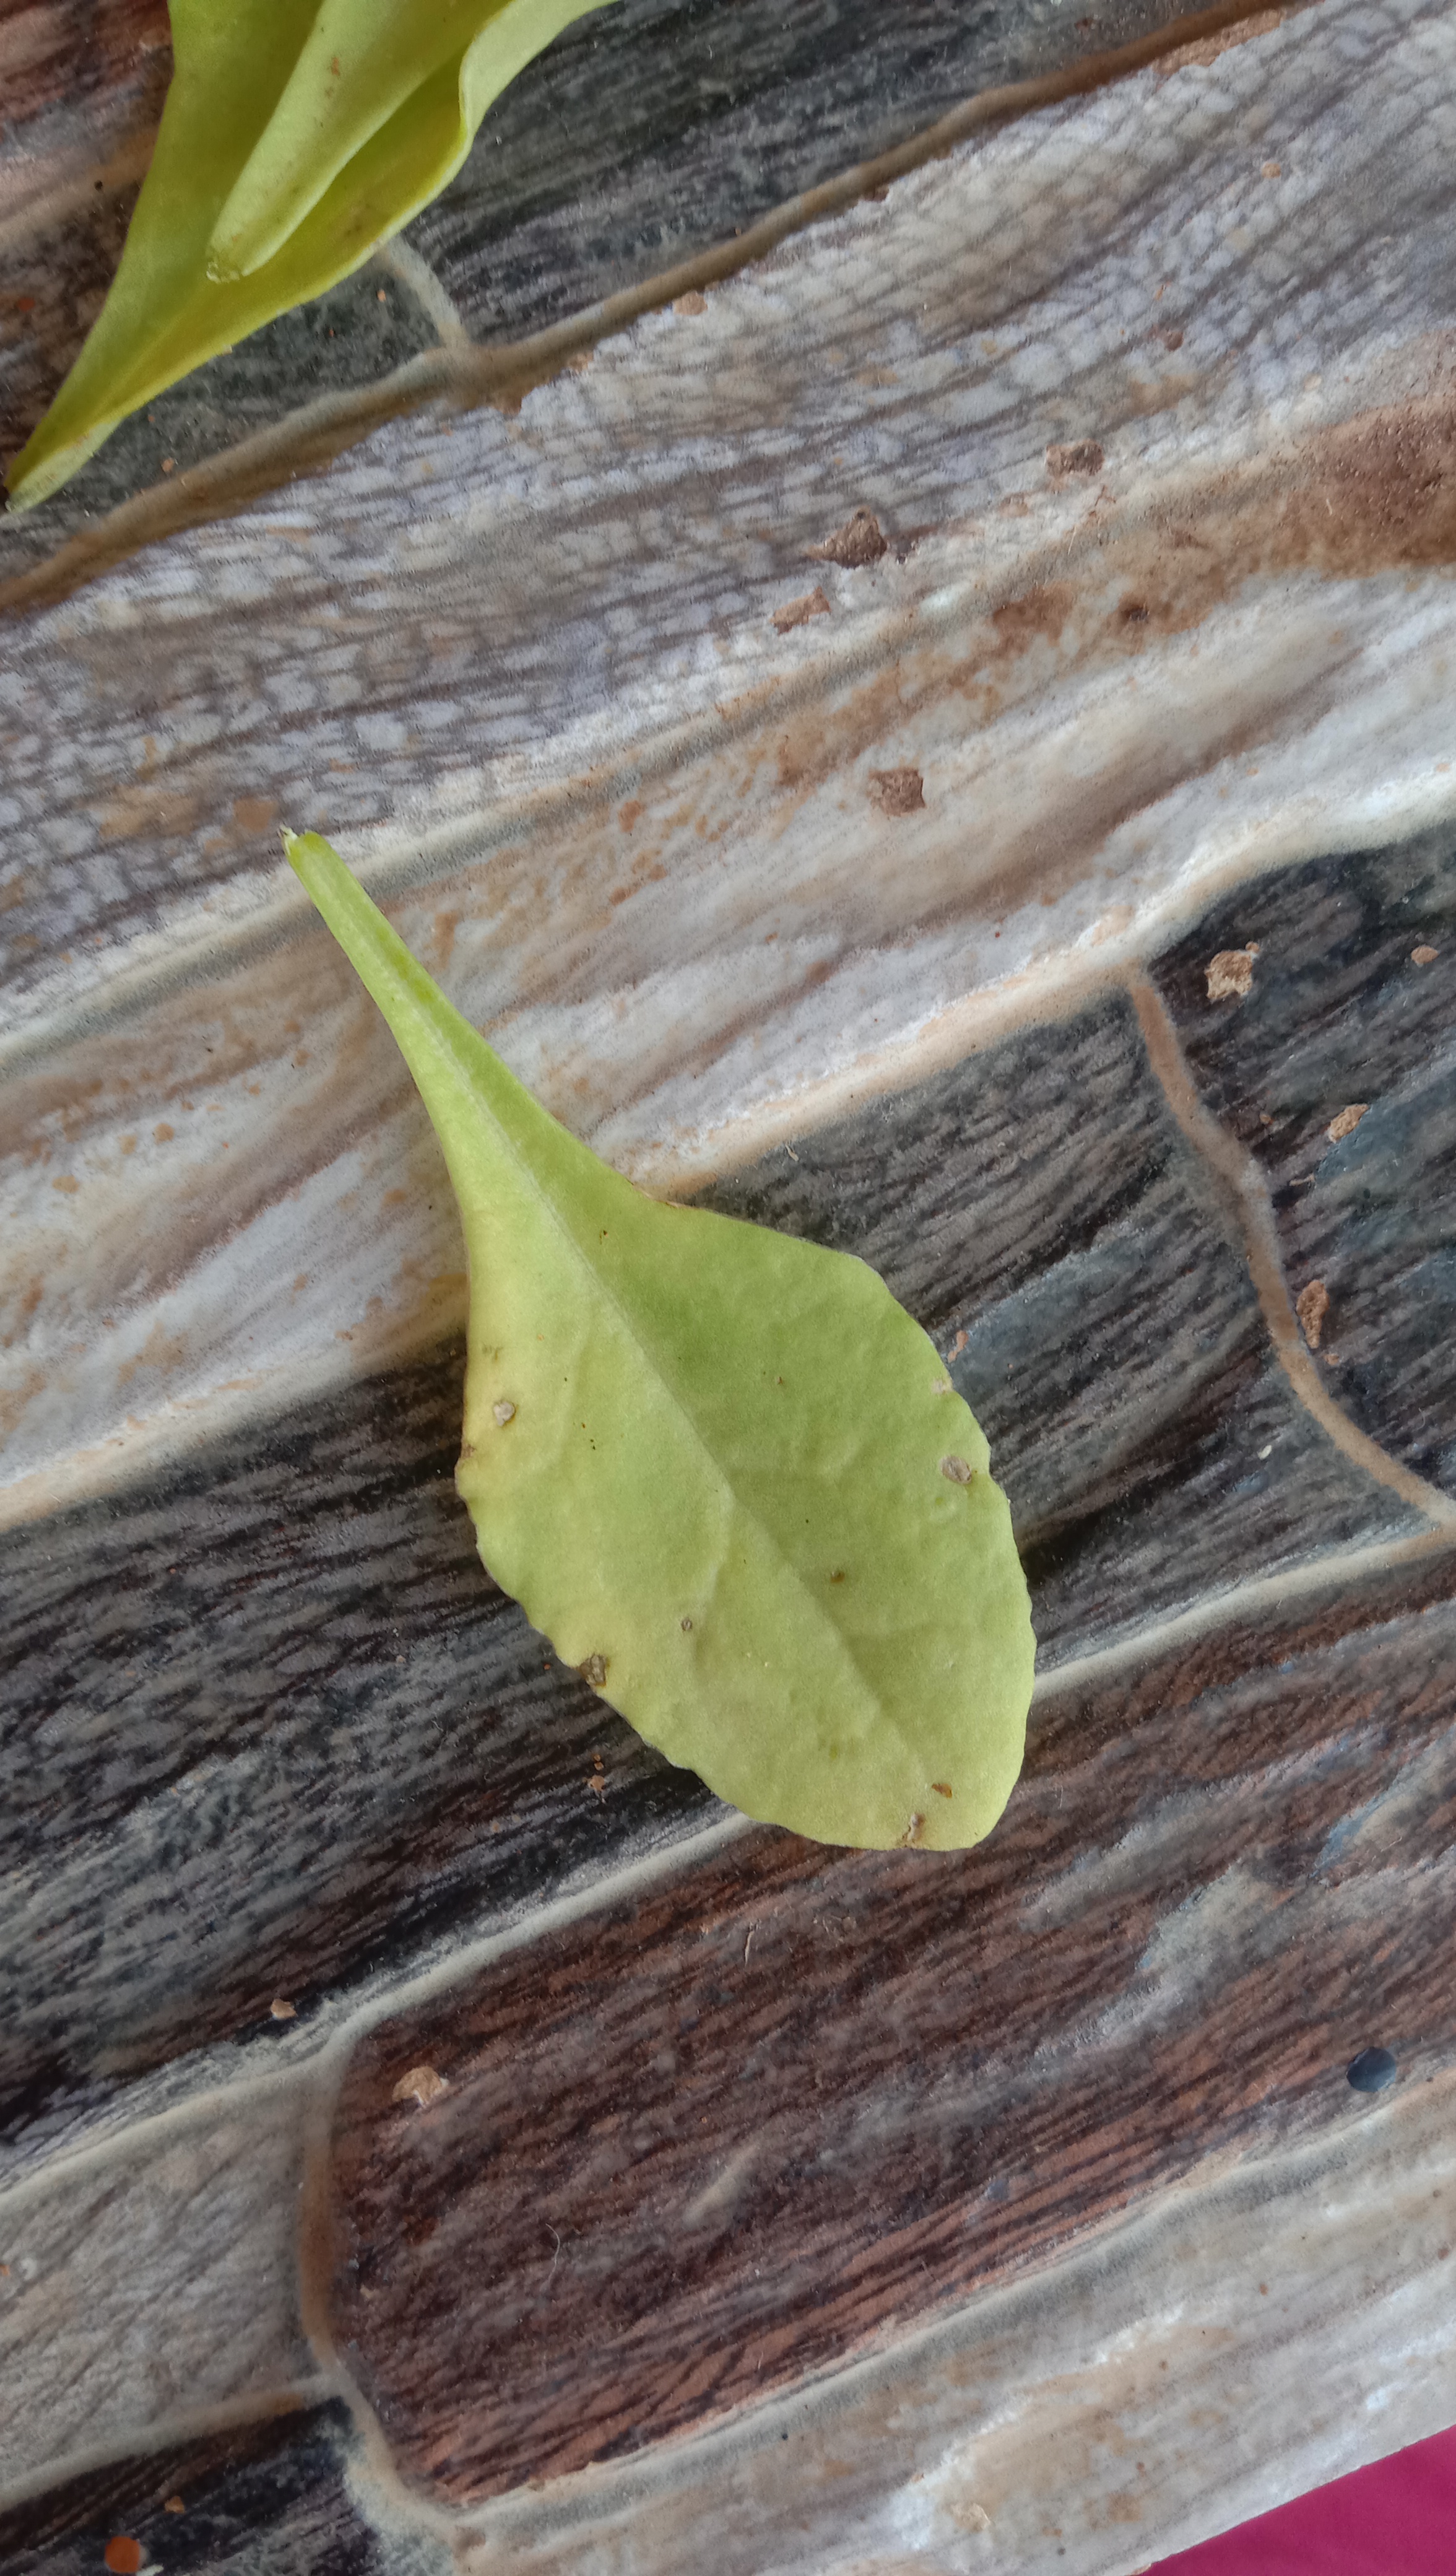
Plant: Palak(Spinach)